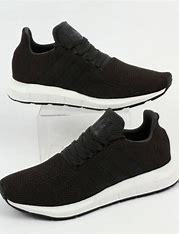
Brand: Adidas
Model: Swift Run